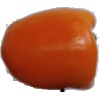
Label: Pepper Orange 1